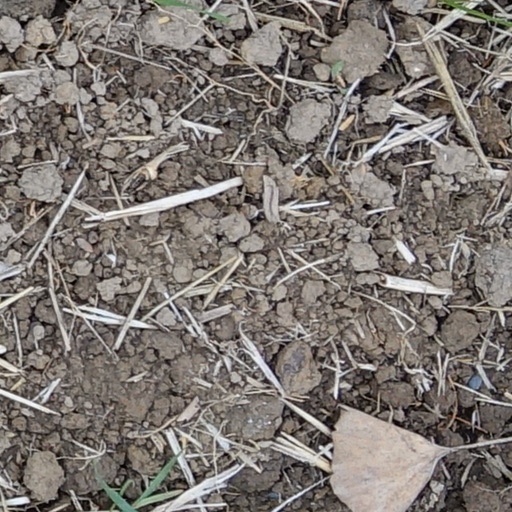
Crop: wheat